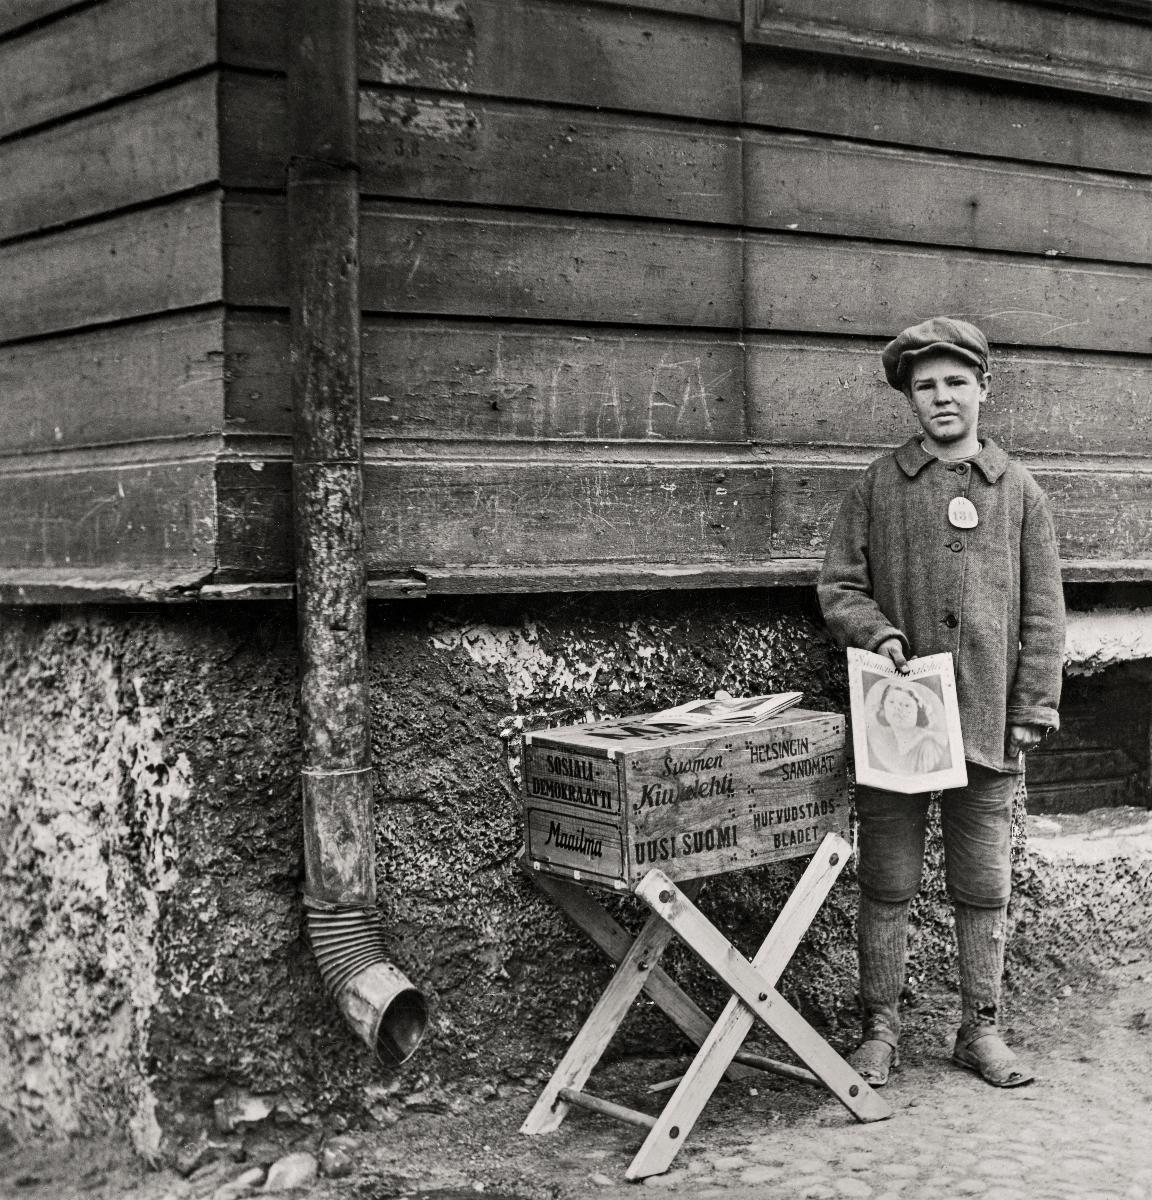
Lehtien myyjä
Magazine seller
sisällön kuvaus: Sanomalehtien myyjä poika Helsingissä 1920. content description: Newspaper seller boy in Helsinki 1920.
Vuosi: 1920
Paikka: Suomi, Uusimaa, Helsinki; Suomi
Aiheet: sanomalehdet; aikakauslehdet; viikkolehdet; myyjät; myynti; lapset (ikäryhmät); pojat (ikäryhmät); newspapers; magazines; weekly magazines; salespeople; sale; selling; seller; boy; children; work; children (age groups); boys; dagstidningar; tidskrifter; veckotidningar; försäljare; försäljning; barn (åldersgrupper); pojkar